Thomas Salisbury

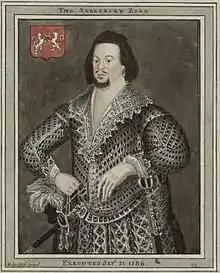
18th century copy of a portrait of Sir Thomas Salisbury

Salisbury was the elder son of Katheryn of Berain and her first husband, Sir John Salusbury, and was the heir to the Lleweni Estate. Salisbury's father died in 1566 shortly after the birth of his second son Sir John Salusbury. He married Margaret Wynn (daughter of Katheryn's third husband, Maurice Wynn) in 1575 through a child marriage. Salisbury did not assent to the marriage, and the couple were estranged for a period prior to the birth of their daughter Margaret. Salisbury's daughter Margaret would eventually inherit Berain, whereas Lleweni went to Thomas's younger brother, Sir John Salusbury.